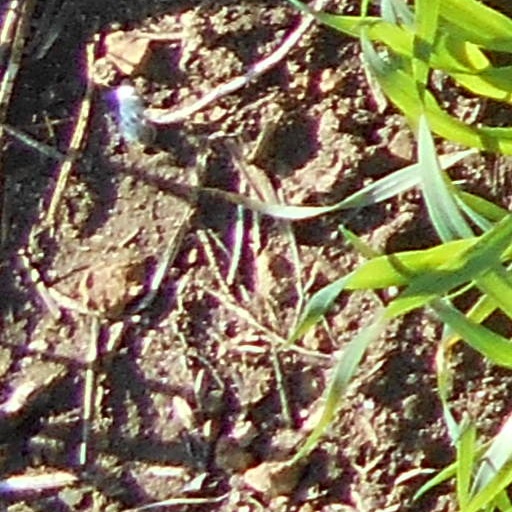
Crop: wheat